Kingdom of Albania (medieval)

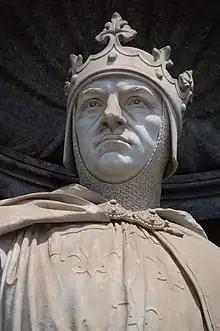
Statue of Charles I of Naples at the Royal Palace. Charles established "Regnum Albaniae" after he conquered part the Despotate of Epirus.

After defeating Manfred's forces in the Battle of Benevento in 1266, the Treaty of Viterbo of 1267 was signed, with Charles of Anjou acquiring rights on Manfred's dominions in Albania, together with rights he gained in the Latin dominions in the Despotate of Epirus and in the Morea. Upon hearing the news of Manfred's death in the battle of Benevento, Michael II conspired and managed to kill Manfred's governor Philippe Chinard, with the help of Chinard's wife, but he could not capture Manfred's domains. Local noblemen and commanders refused to surrender Manfred's domains in Albania to Michael II. They gave the same negative response to Charles' envoy, Gazo Chinard in 1267, when following the articles of the Treaty of Viterbo, he asked for them to surrender Manfred's dominions in Albania.